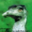
Label: bird